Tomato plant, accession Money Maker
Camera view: tilt-top (135 deg); turntable rotation: 240 degrees
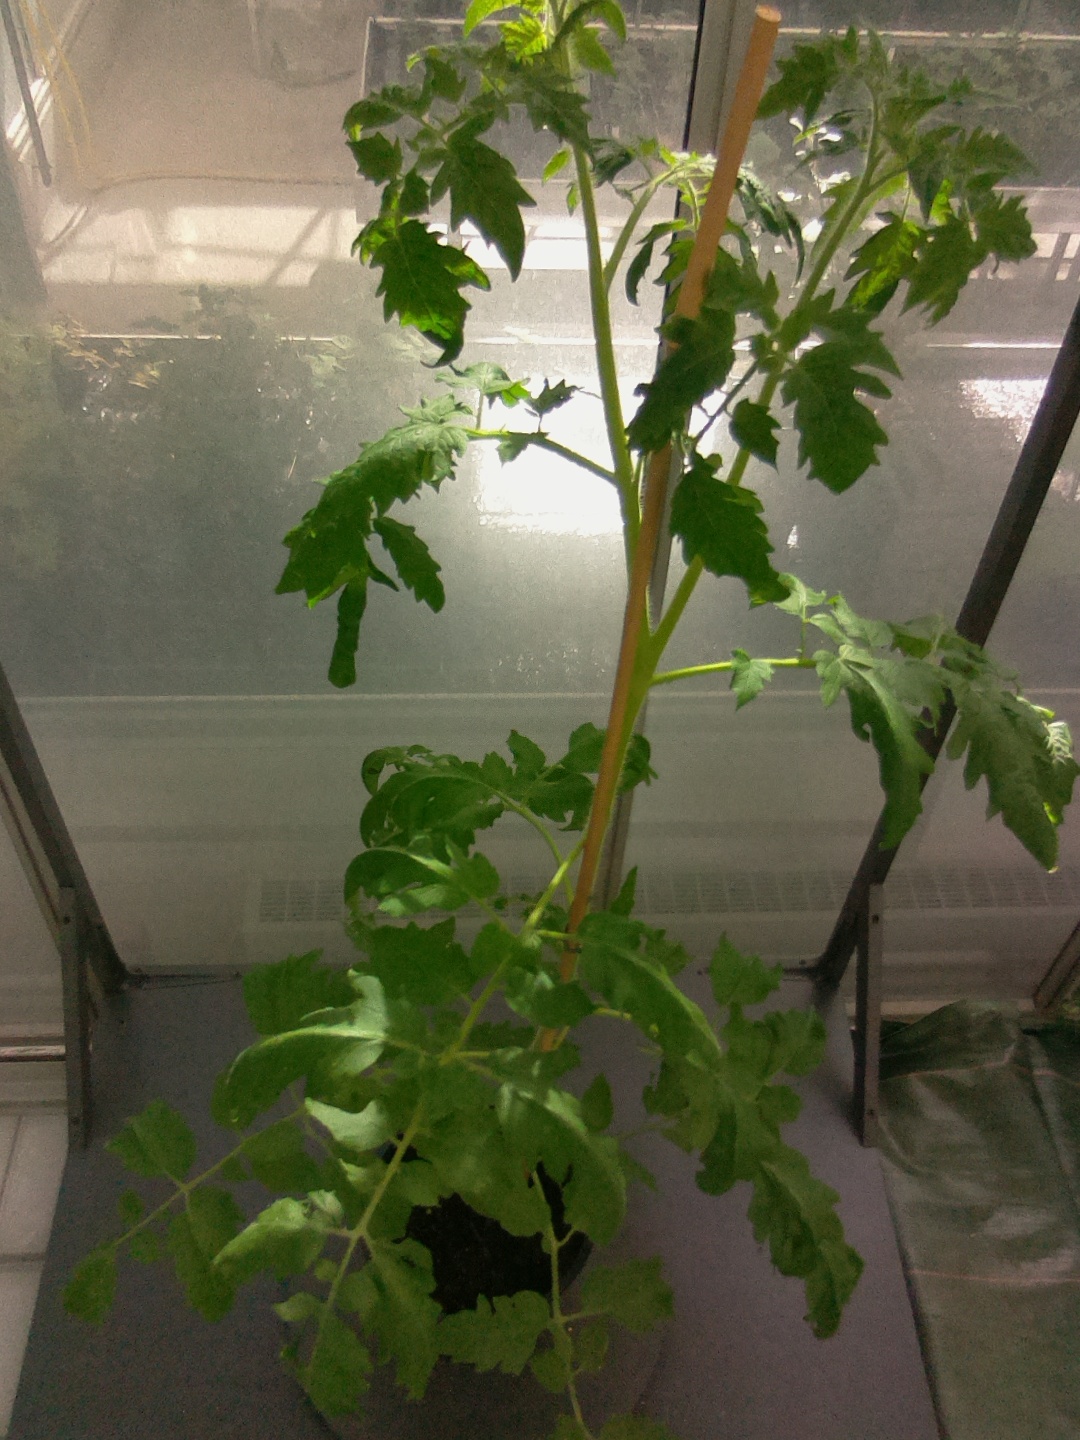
BBCH growth stage 61: 10%-20% of flowers open